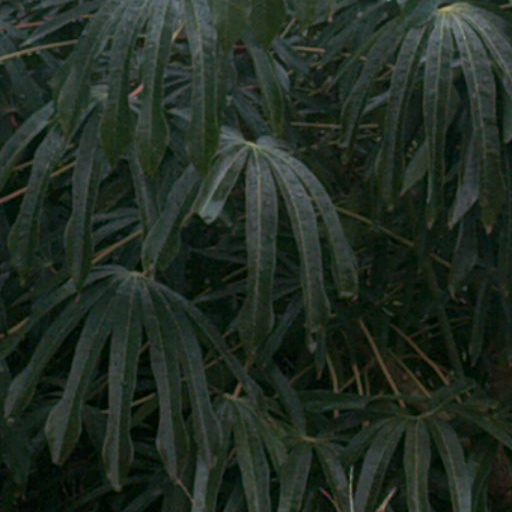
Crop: cassava